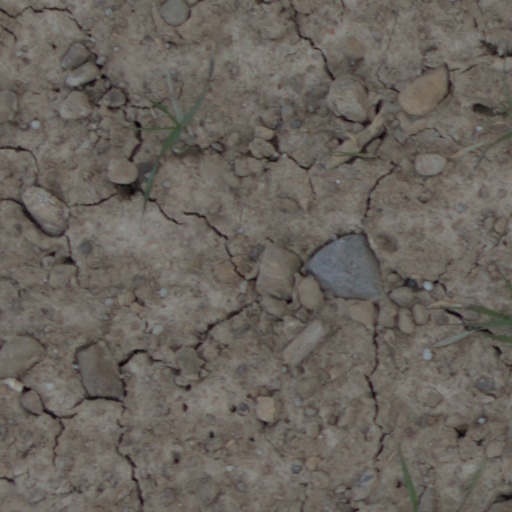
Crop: wheat